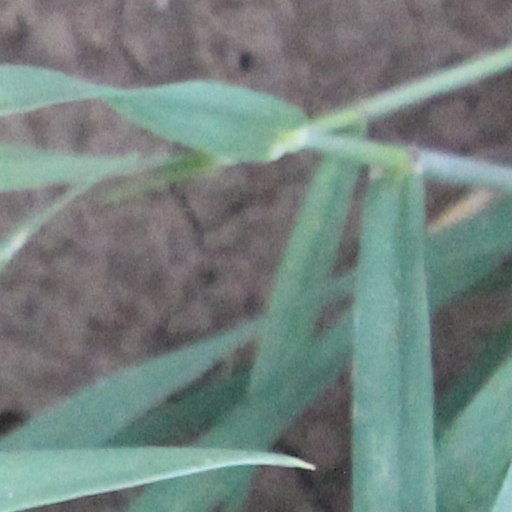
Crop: wheat